Burning Spear

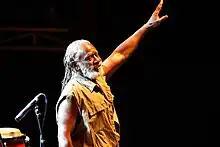
Burning Spear in 2013

Burning Spear has won two Grammy Awards for Best Reggae Album; one at the 42nd Grammy Awards in 2000 for "Calling Rastafari", and one for 2009's "Jah Is Real". He has been nominated for a total of 12 Grammy Awards.